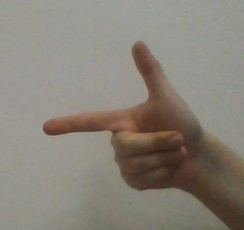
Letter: yaa